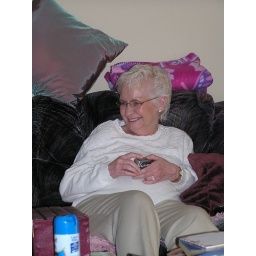
This is my aunt sue she runs a cat house in tennessee